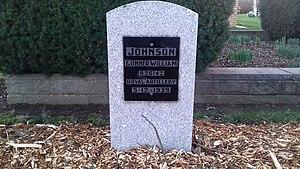
William Johnson, canonnier du 30e régiment d'artillerie anglaise stationné à Wasquehal, décède à l'écluse du Dragon le 6 décembre 1939 à 8h15. Il est inhumé dans le carré militaire du Centre puis au carré militaire du Plomeux. William Johnson est né 11 février 1913 dans le comté de Glamorgan au Pays de Galles et est l'époux de Nora Maud Johnson.
L'histoire de Wasquehal est connue à partir du IXᵉ siècle, par la mention de la ville dans l'acte de donation de Louis le Pieux à sa fille Gisèle, sœur de Charles II le Chauve et petite-fille de Charlemagne, à l'Abbaye Saint-Calixte de Cysoing, en 835.